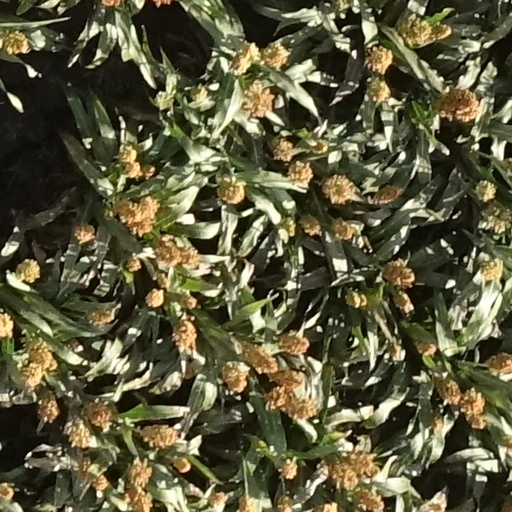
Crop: sorghum